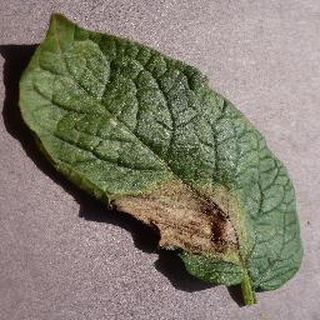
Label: potato_late_blight